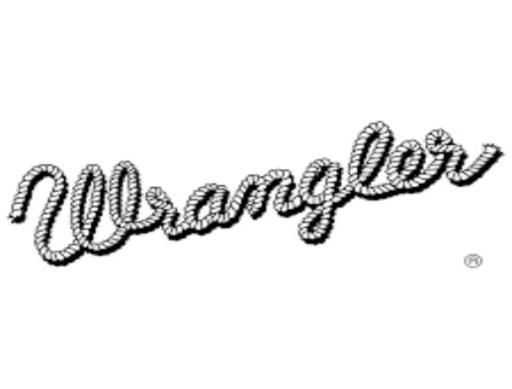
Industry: Clothes